History of Plasencia

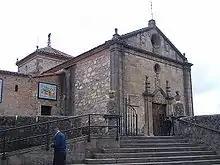
Church of the Virgin del Puerto, 15th century

At the beginning of the 16th century, most of the territory of Extremadura was included in the province of Salamanca, a situation that would only change in 1653, when the towns of Plasencia, Badajoz, Mérida, Trujillo, Cáceres, and Alcántara joined together to buy a vote in the "cortes", forming for the first time the province of Extremadura, to which other territories would be added.